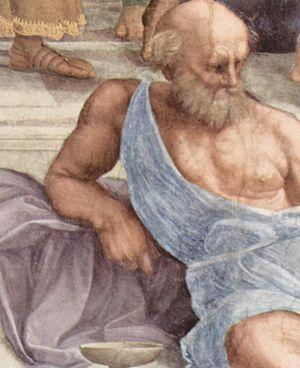
L'École d'Athènes est une fresque du peintre italien Raphaël, exposée dans la Chambre de la Signature des musées du Vatican. Cette fresque symbolique présente les figures majeures de la pensée antique.